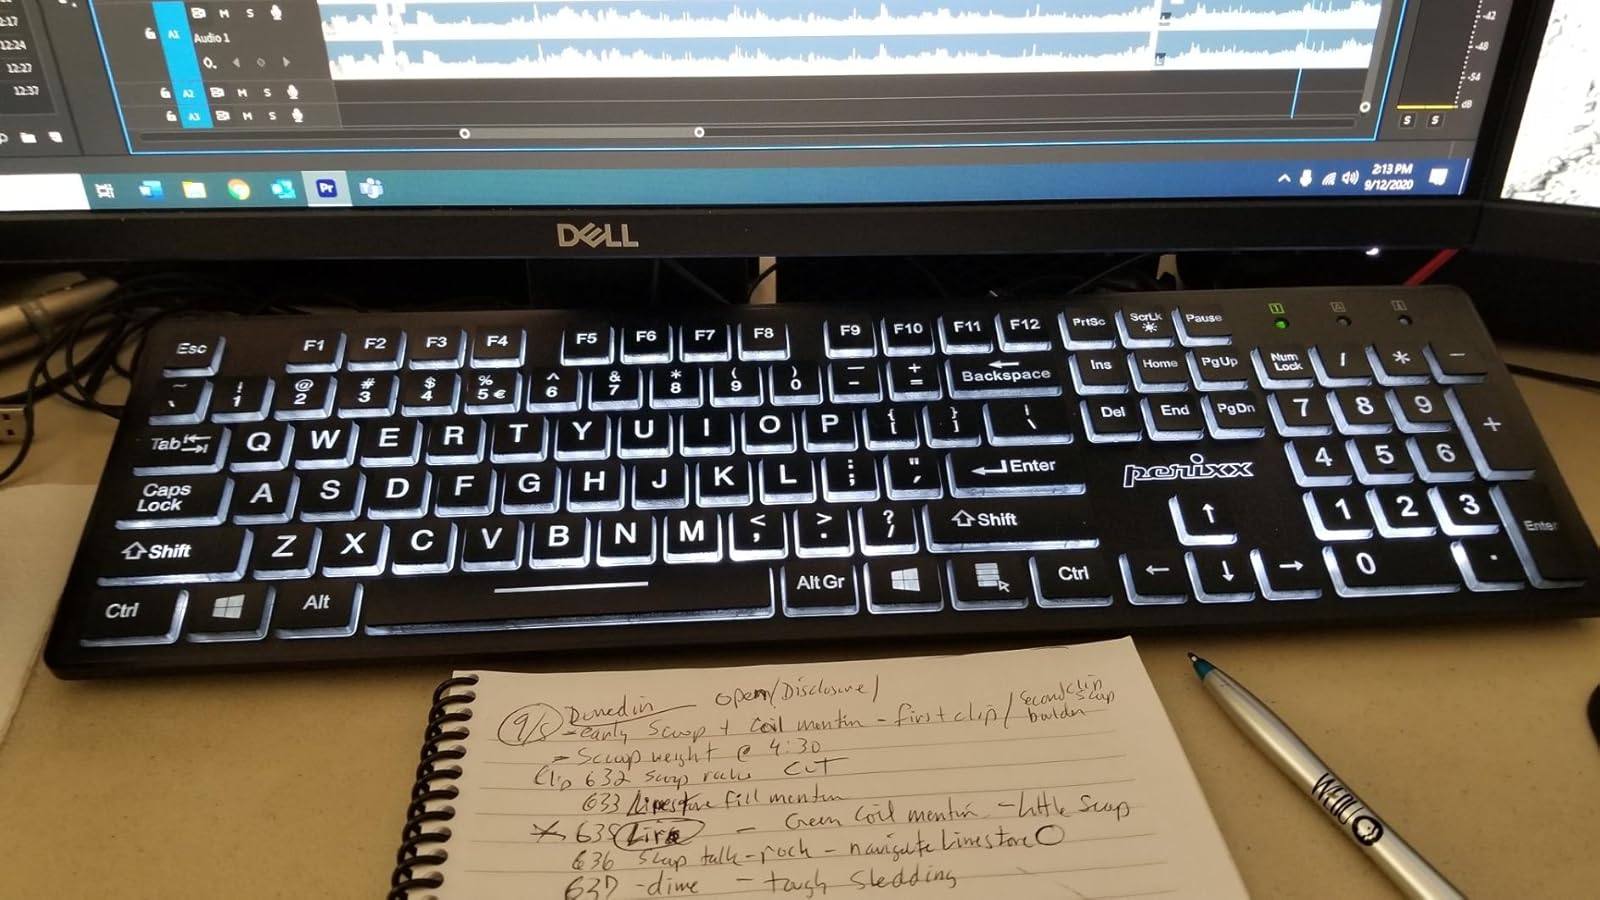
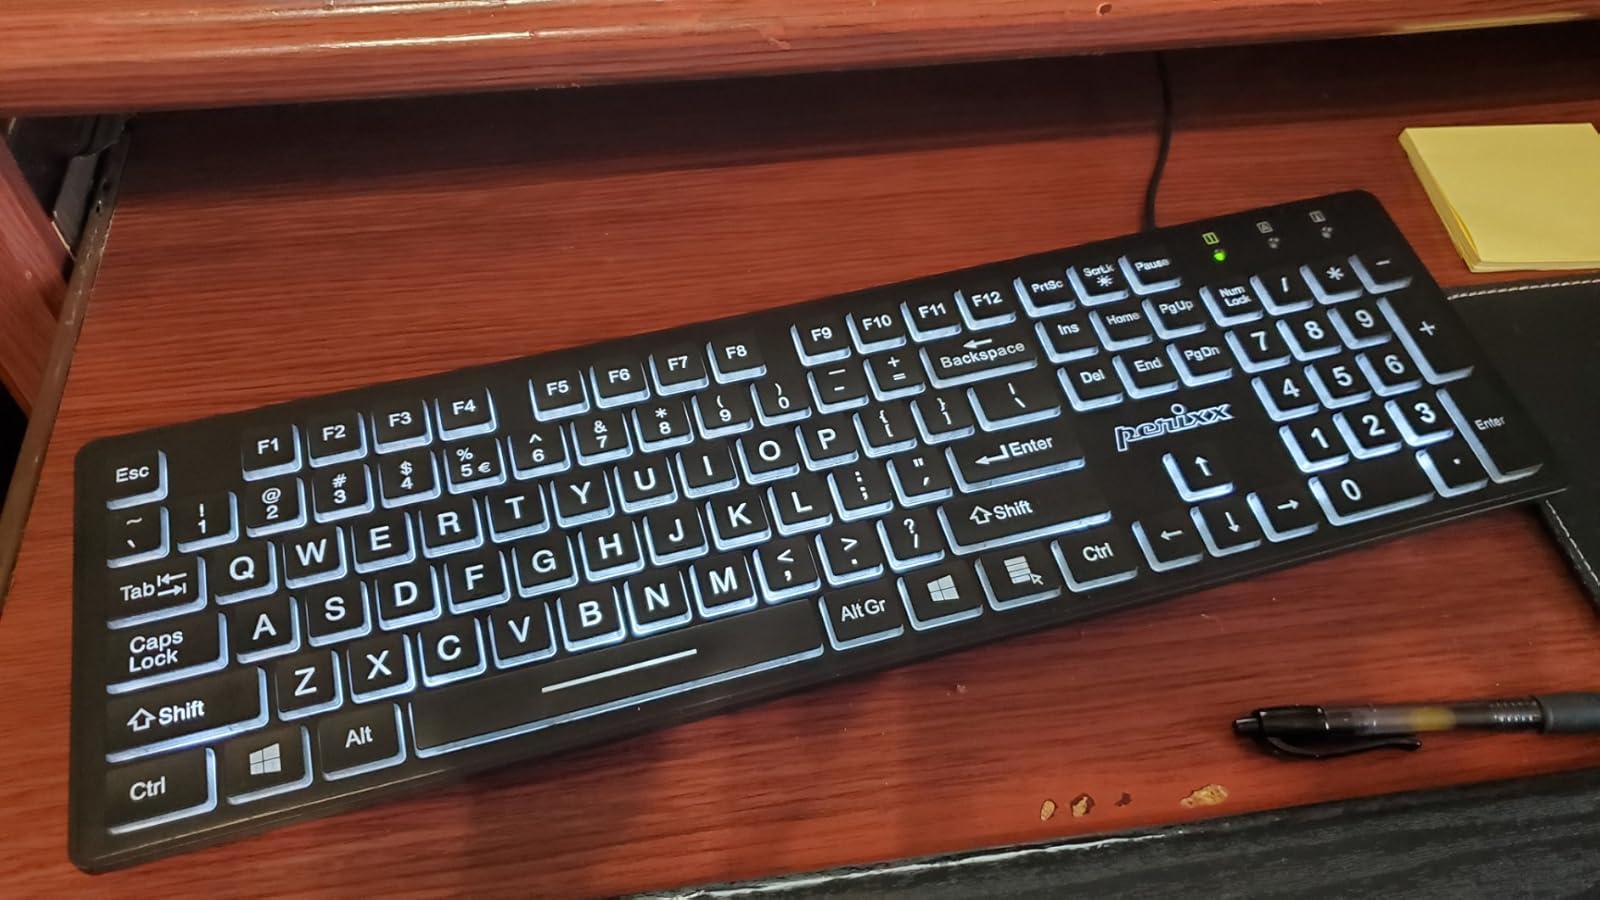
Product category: keyboard
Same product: yes